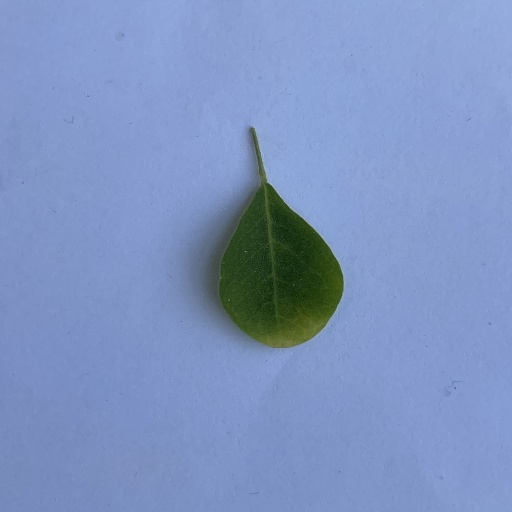
Species: Sojina
Leaf condition: Bacterial Spot